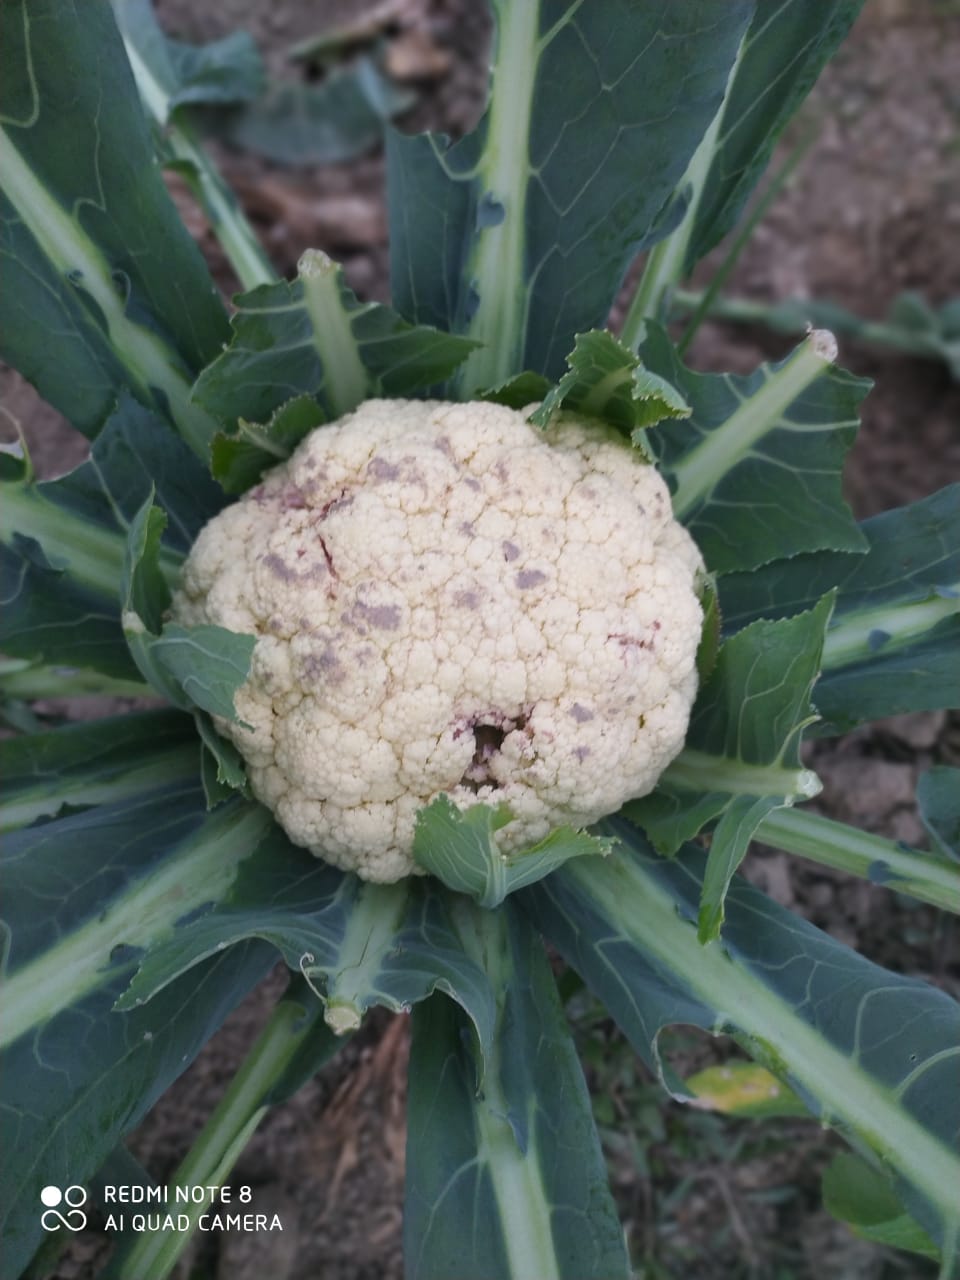
Label: Bacterial spot rot